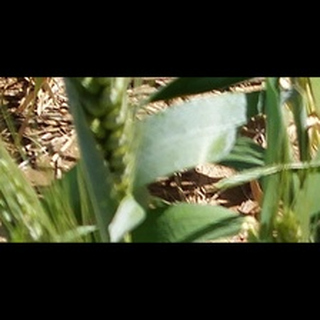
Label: healthy_wheat